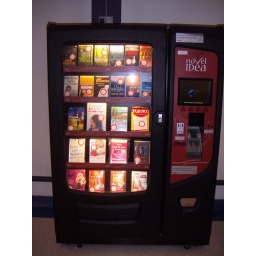
books in a vending machine in the london, gatwick airport. prices around 10-15 pounds.